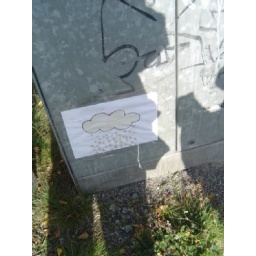
A cloud made with marker and coffey. Taped on a electric box in summer 2008.